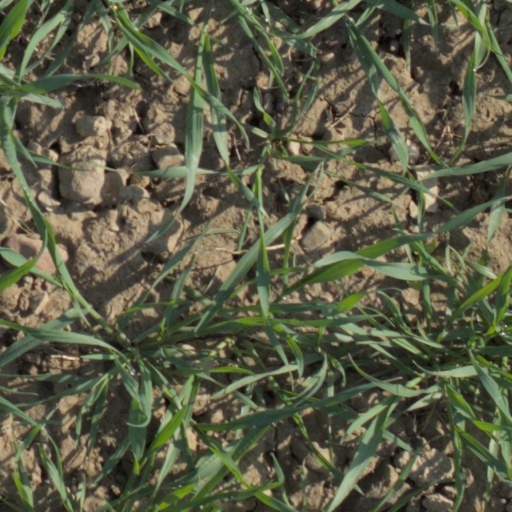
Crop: wheat